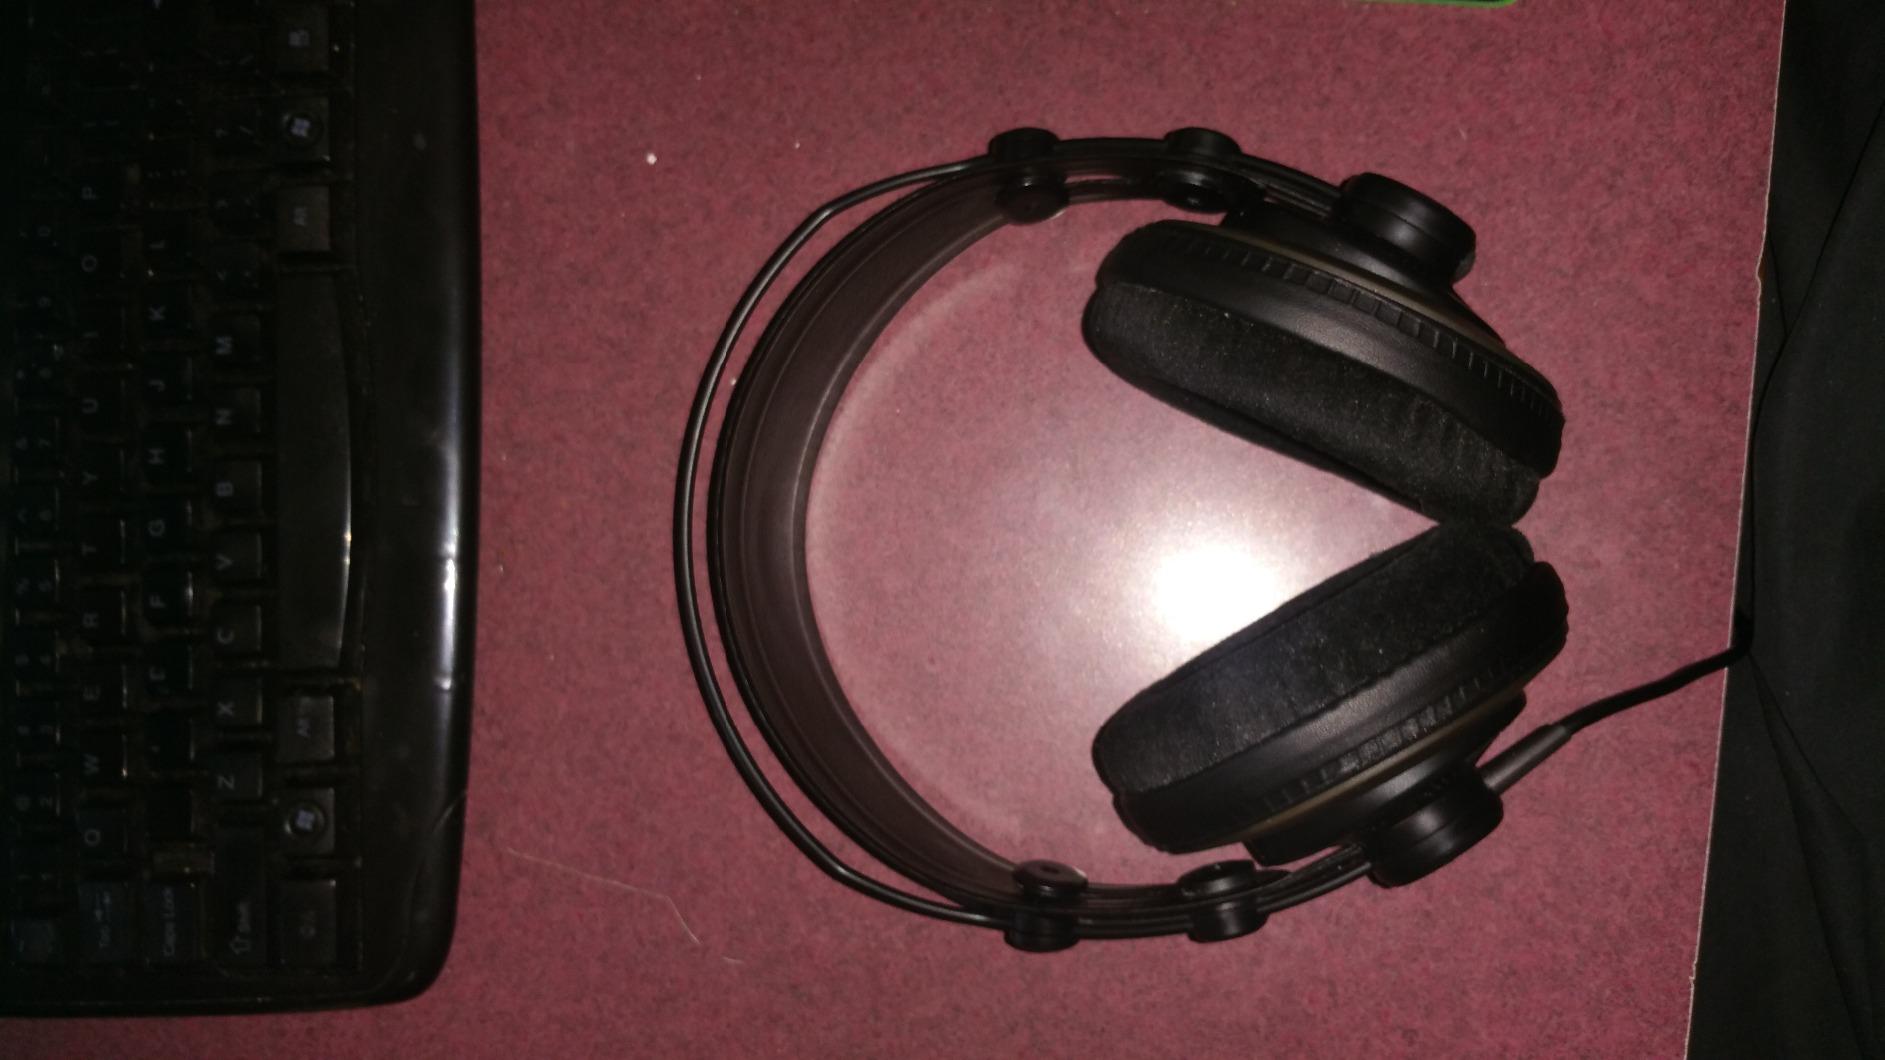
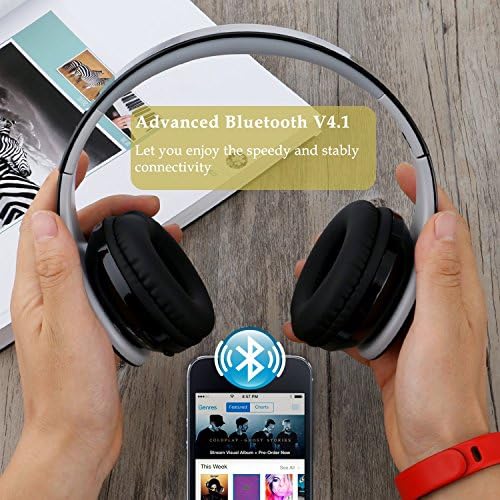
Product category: headphones
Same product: no